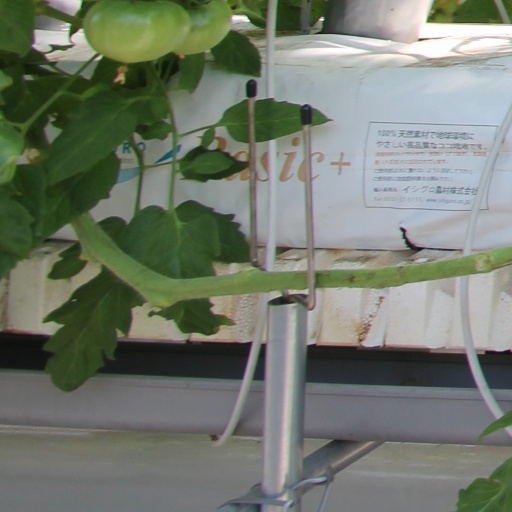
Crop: tomato